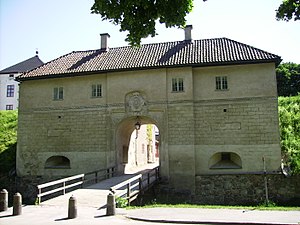
Nyköpingshus
Portbygning
Nyköpingshus var en middelalderborg ved Nyköpingsån i byen Nyköping i Södermanland i Sverige. Den er nu delvis i ruiner.